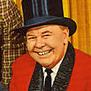
Age: 46